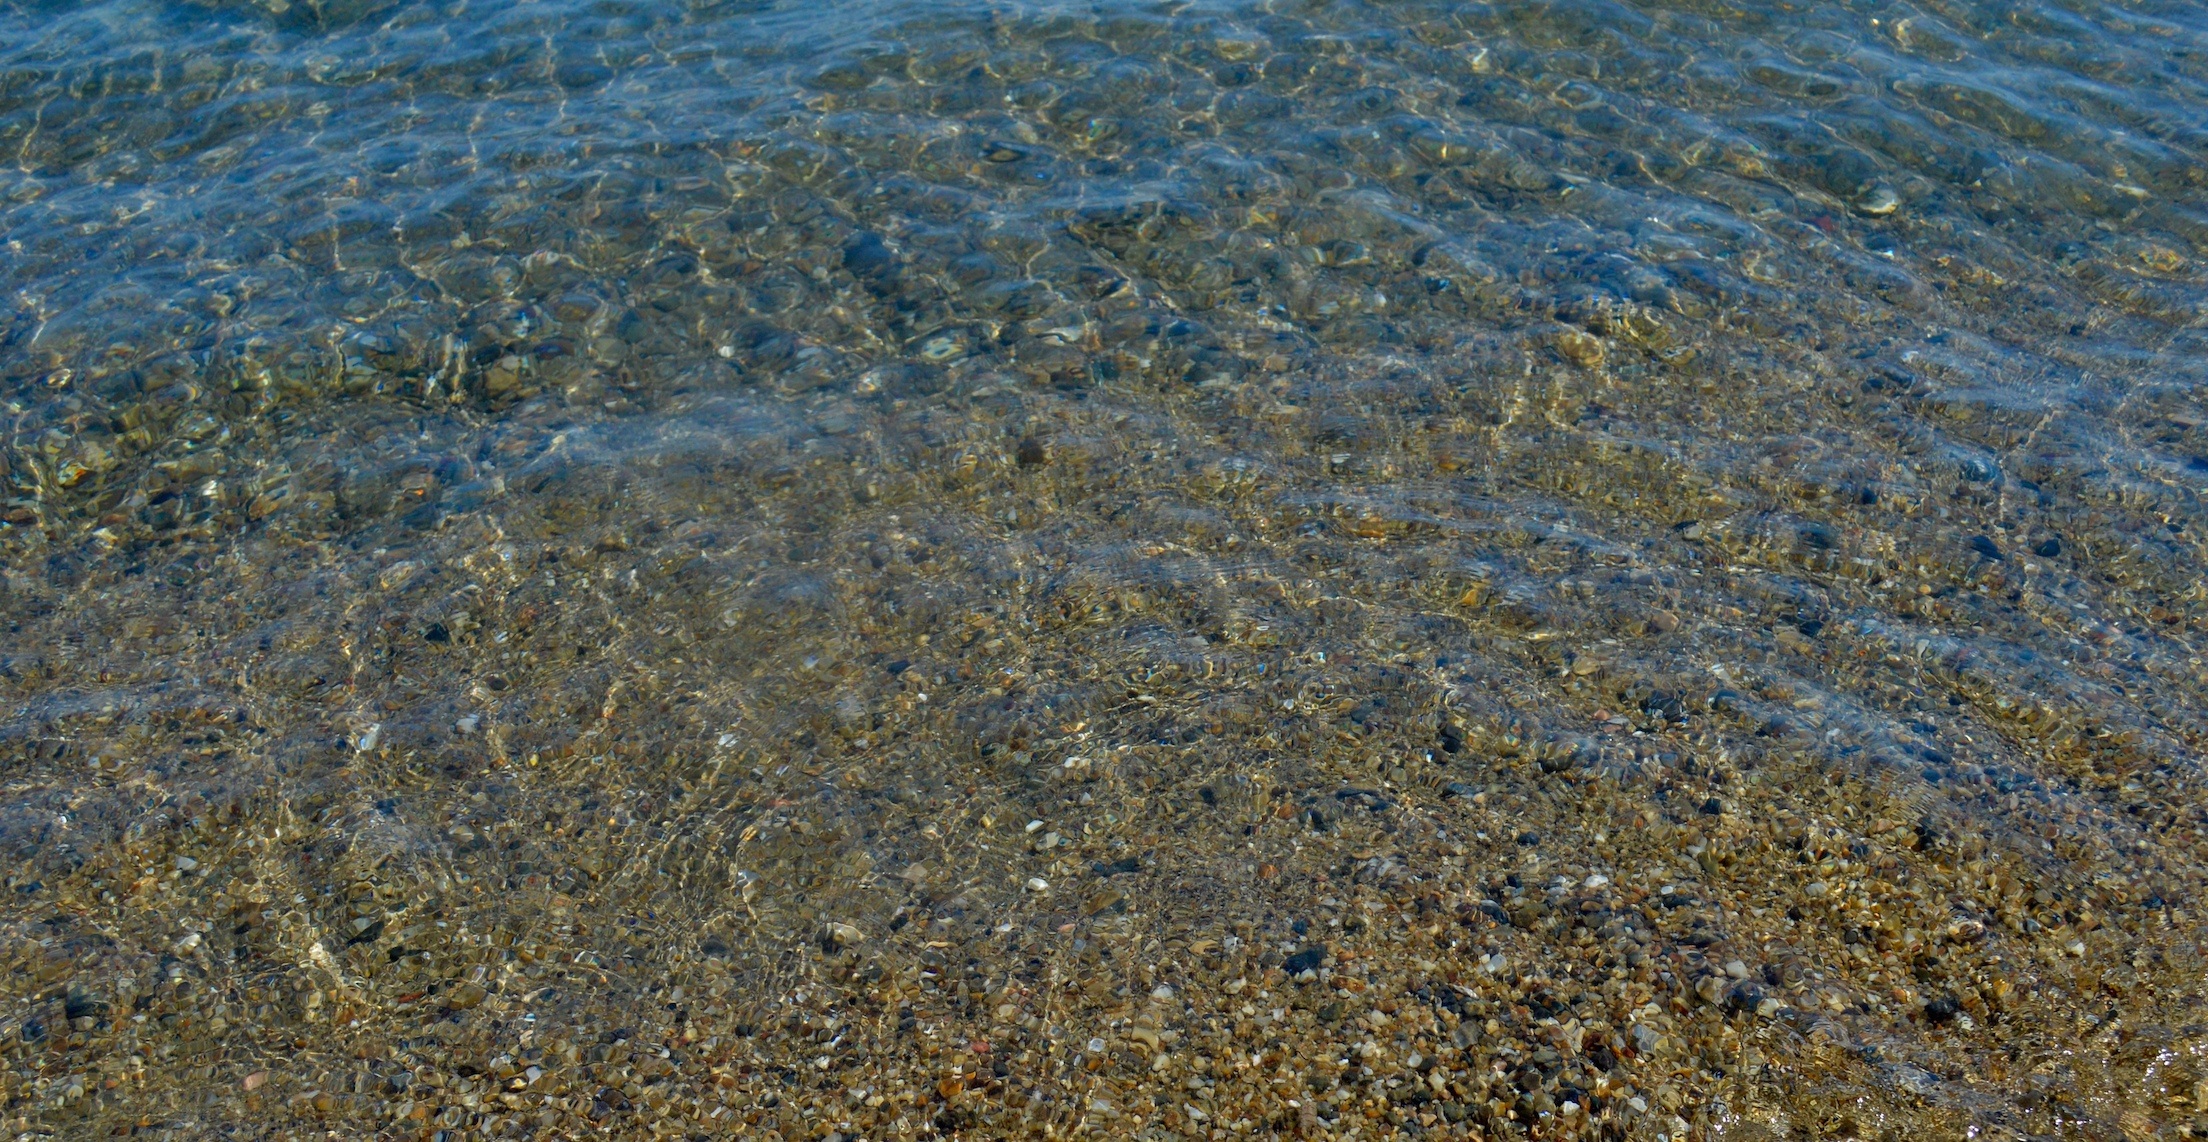
beach, sea, water, nature, outdoor, sand, rock, ocean, sun, texture, asphalt, summer, vacation, travel, relax, tropical, holiday, soil, blue, tourism, material, habitat, tundra